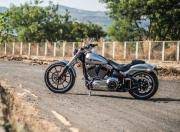
Vehicle type: Motorcycles